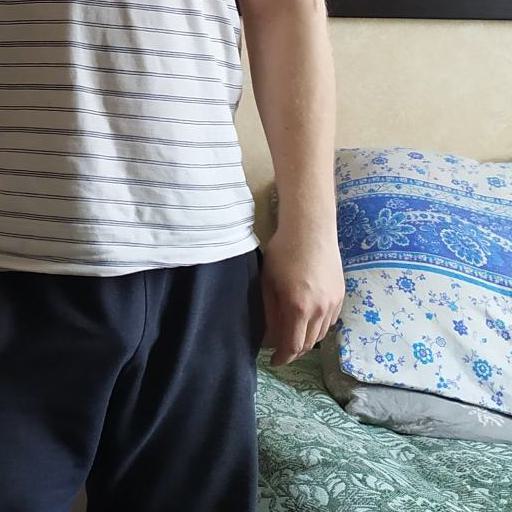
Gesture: no_gesture